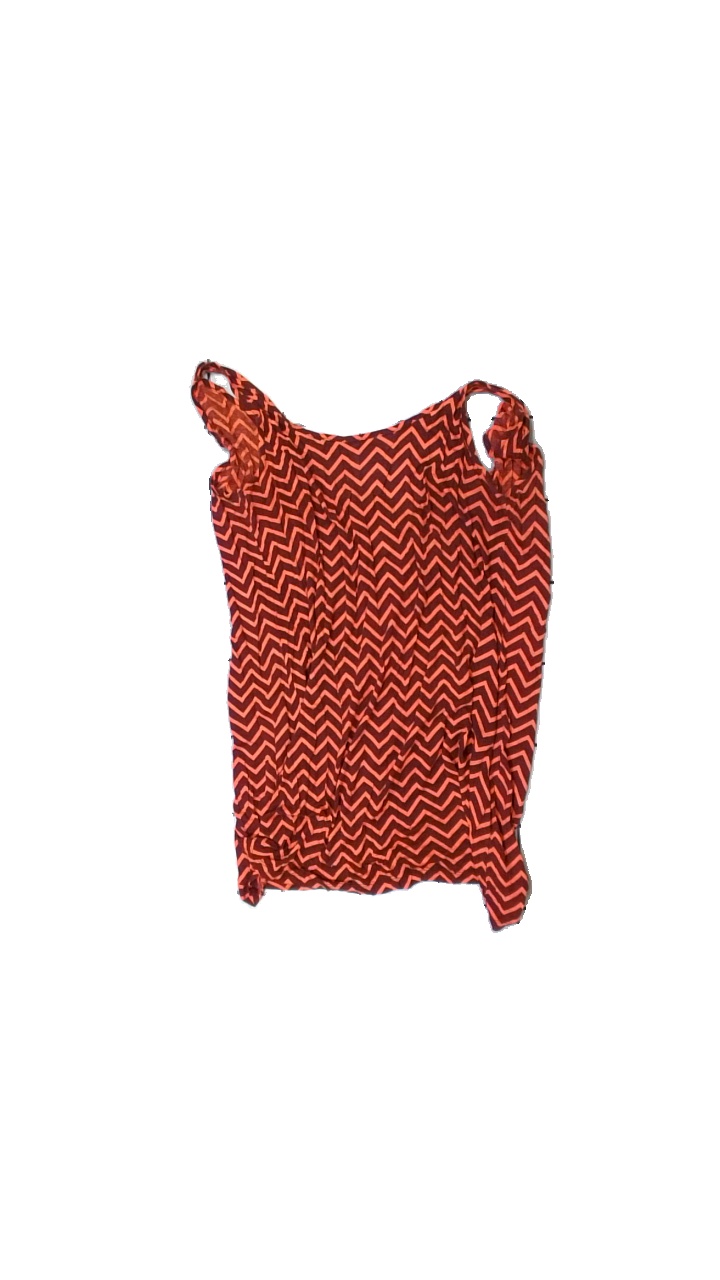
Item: Tank Top (Ladies)
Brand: Vero Moda
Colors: Orange, Purple
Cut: Regular, C-collar, Loose
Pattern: Striped
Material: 100% viscose
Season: All
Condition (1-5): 3
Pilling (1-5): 3
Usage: Export
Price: <50